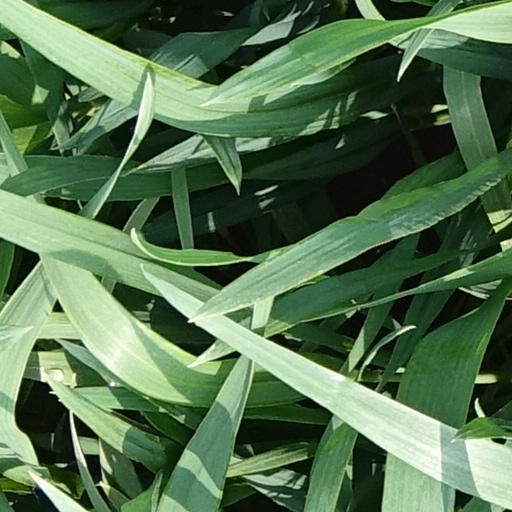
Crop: wheat